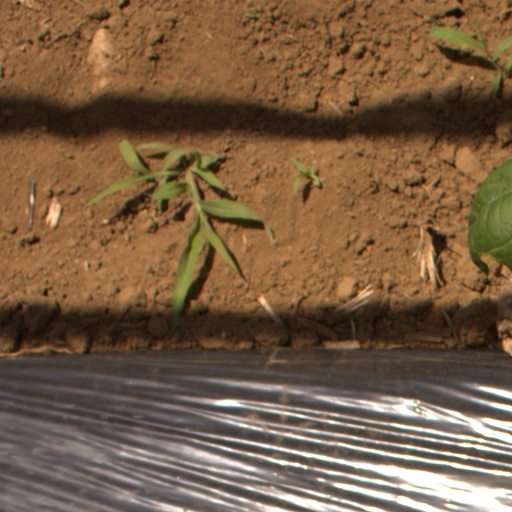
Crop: Jerusalem artichoke